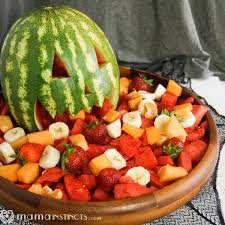
Label: Watermelon